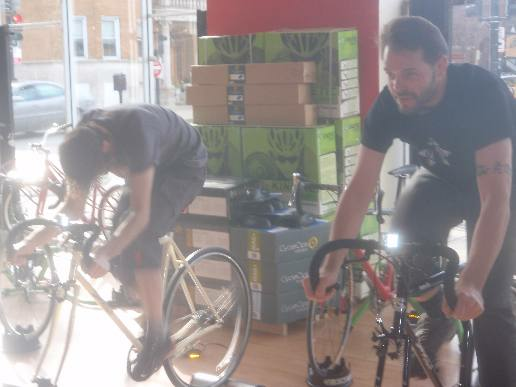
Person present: No